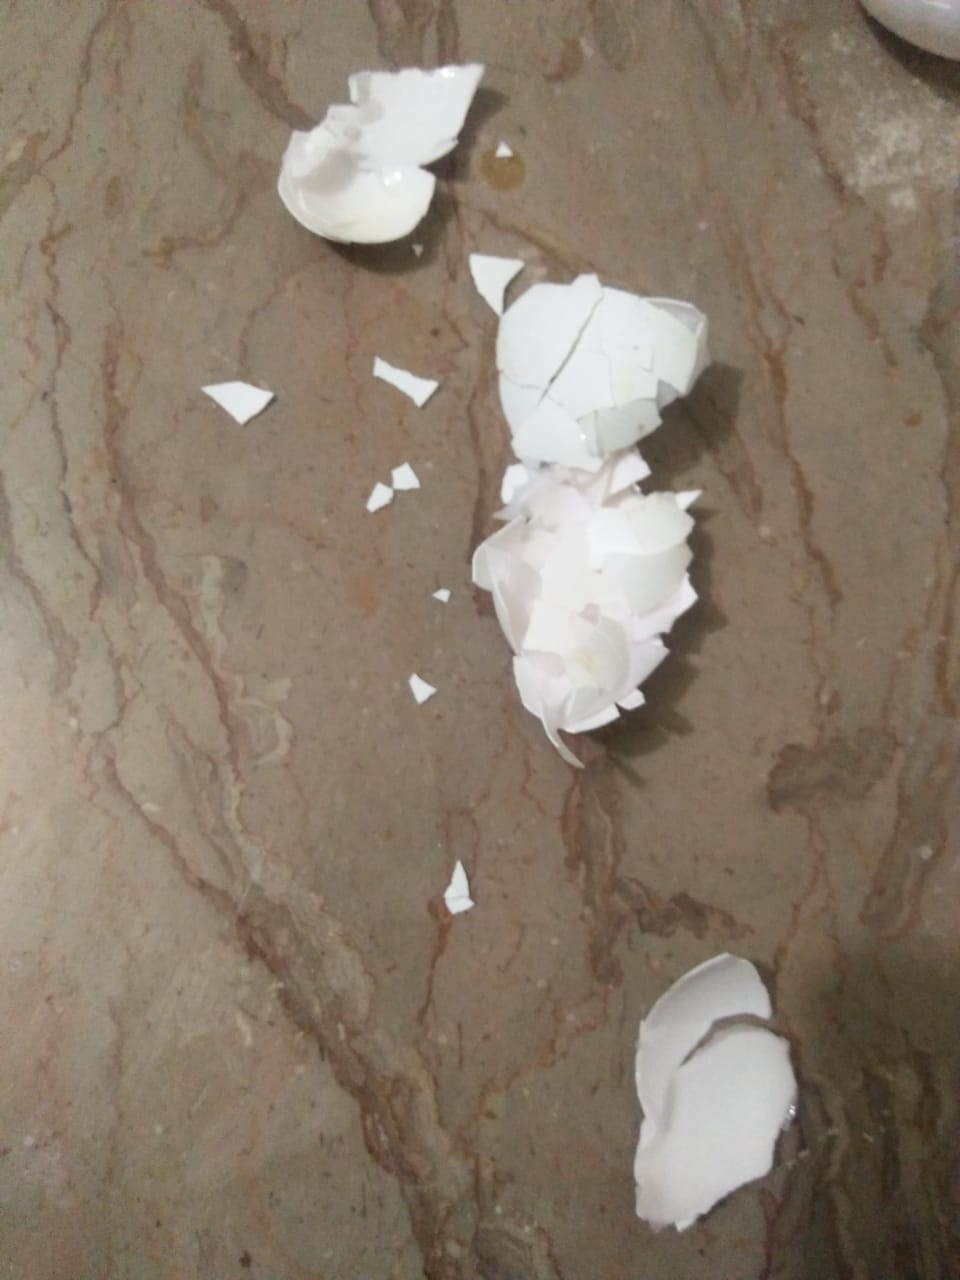
Label: eggshells